Cliff Young (athlete)

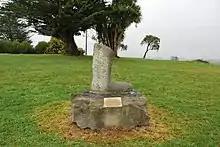
Memorial to Young in the form of a gumboot in Beech Forest, Victoria

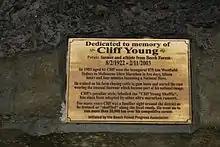
Cliff Young memorial plaque

Young was a vegetarian from 1973 until his death. He lived at the family home with his mother and brother Sid. Cliff had never married, but after the 1983 race, at 62 years of age, he married 23-year-old Mary Howell. The race sponsor, Westfield, hosted the wedding for the entertainment of shoppers. Young and Howell divorced five years later. Renowned for his ungainly running style, Young ran more than 20,000 kilometres during his competitive career. After five years of illness and several strokes, he died of cancer at the age of 81 on 2 November 2003 at his home in Queensland.